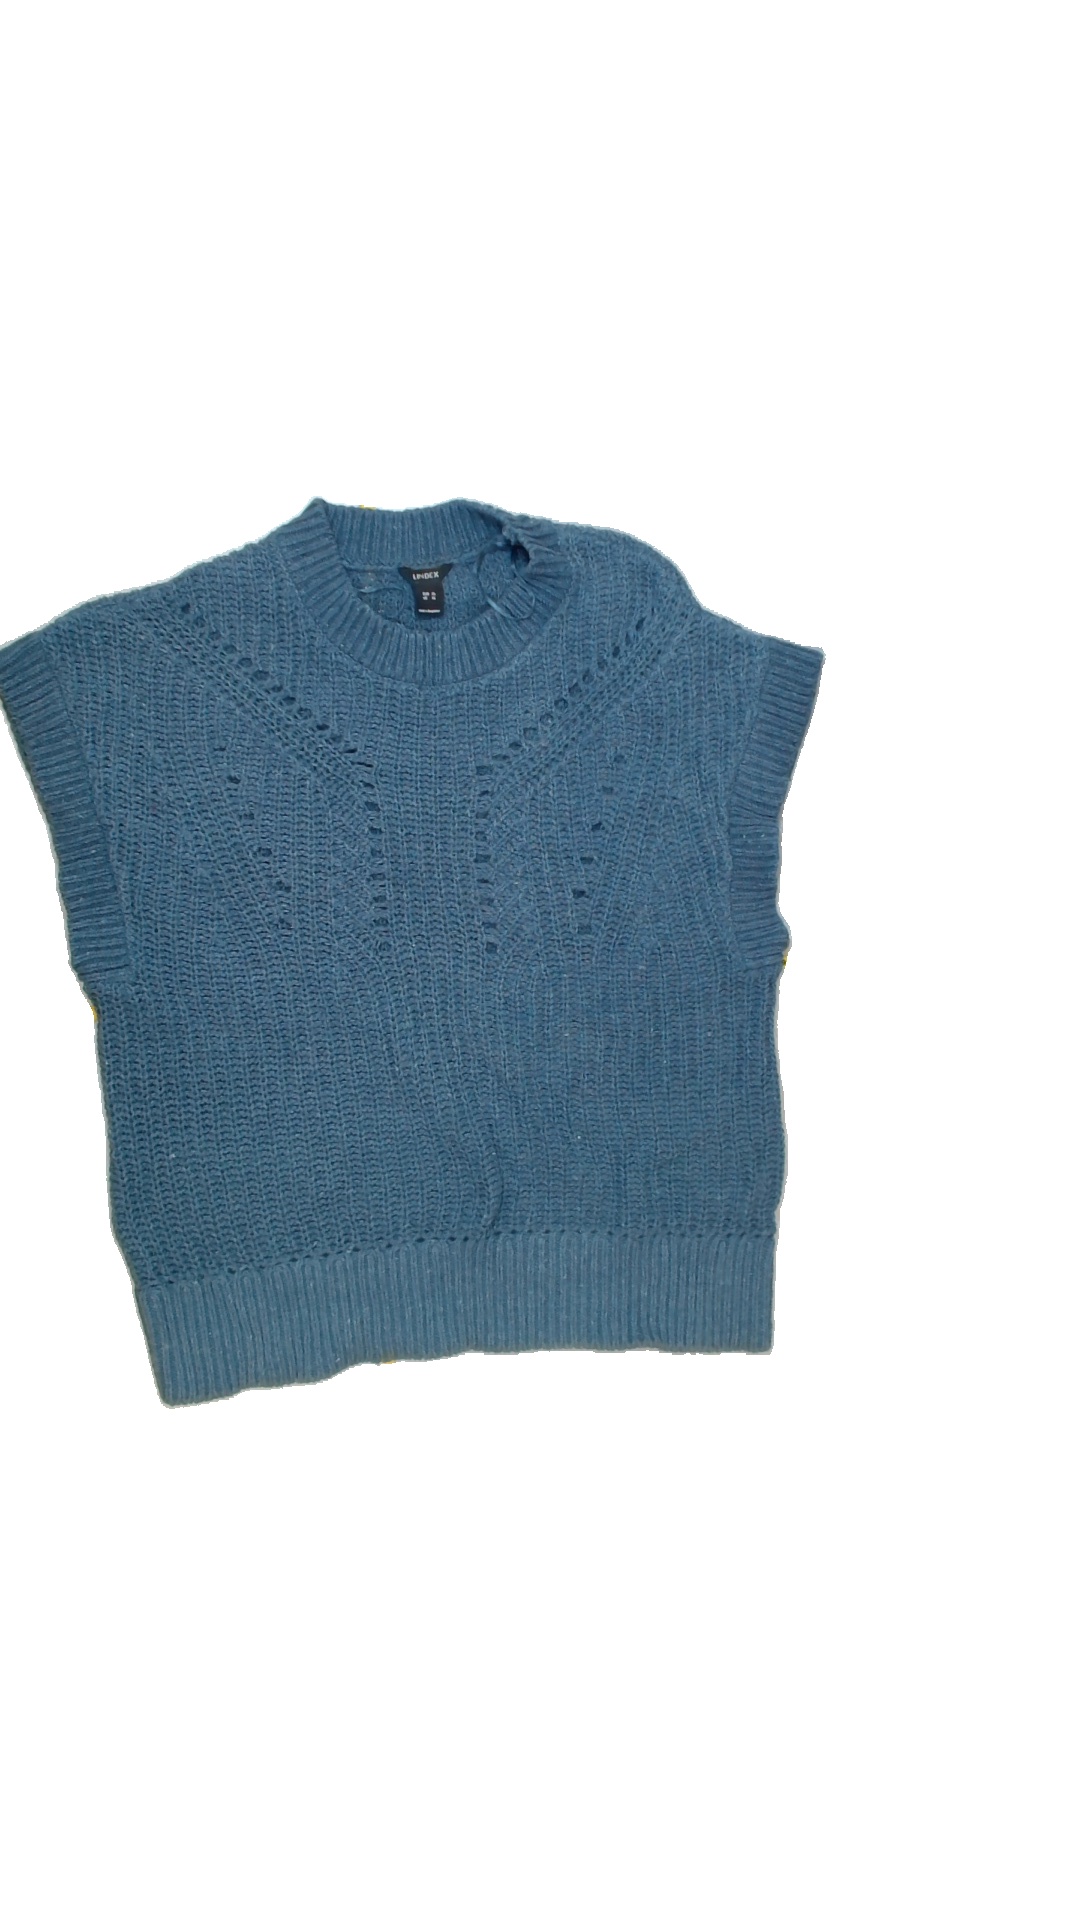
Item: Top (Ladies)
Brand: Lindex
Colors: Blue
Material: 74%cotton 26%polyester
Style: No trend
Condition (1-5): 4
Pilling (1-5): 4
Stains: No
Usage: Reuse
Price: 50-100